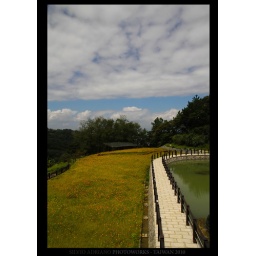
The lake &amp;amp; the bridge in Maokong Mountain, Taipei.